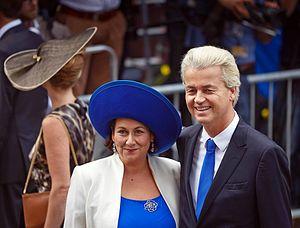
Geert Wilders, né le 6 septembre 1963 à Venlo, est un homme politique néerlandais.